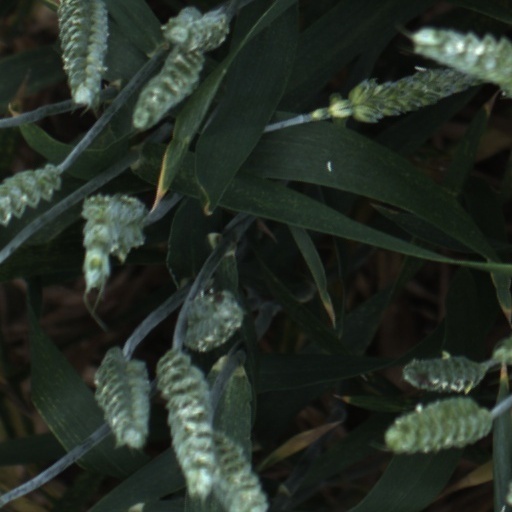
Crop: wheat